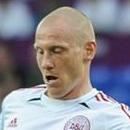
Age: 26